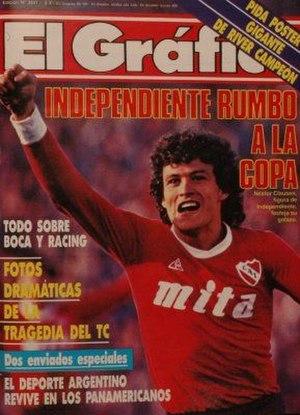
Néstor Rolando Clausen est un footballeur argentin, né le 29 septembre 1962 à Arrufo. Il évoluait au poste de défenseur. Il est par la suite devenu entraîneur.